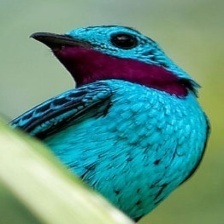
Species: SPANGLED COTINGA
Scientific name: COTINGA CAYANA